The Lonely Voyage

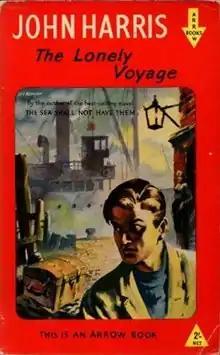
1954 paperback edition

The Lonely Voyage is an adventure novel by English author John Harris. It is his first novel.